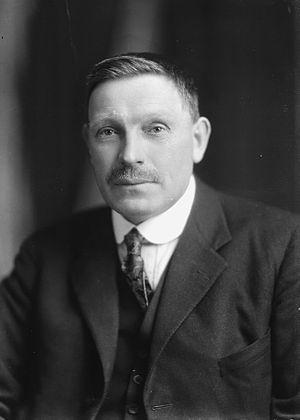
Le Parti national de Nouvelle-Zélande est un parti politique néo-zélandais fondé en 1936, membre de l'Union démocrate internationale et de l'Union démocrate d'Asie et du Pacifique. Depuis 2008, le National est le plus grand parti au Parlement néo-zélandais.